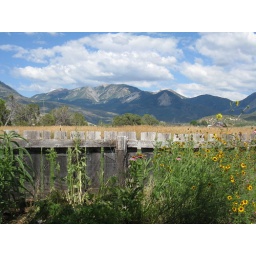
Taken from inside the fence of the guest house we rented while staying in Crawford, Colorado.